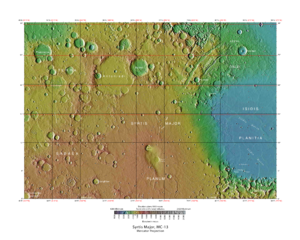
Dans le cadre de la géographie de la planète Mars, le quadrangle de Syrtis Major — également identifié par le code USGS MC-13 — désigne une région martienne définie par des latitudes comprises entre 0° et 30° N et des longitudes comprises entre 45° et 90° E. Il tire son nom de Syrtis Major, une formation d'albédo classique de Mars provoquée par l'affleurement de terrains basaltiques sombres autour d'un volcan bouclier à la limite entre les deux principaux domaines topographiques de la planète, la grande plaine jeune de l'hémisphère nord et les hautes terres anciennes de l'hémisphère sud.